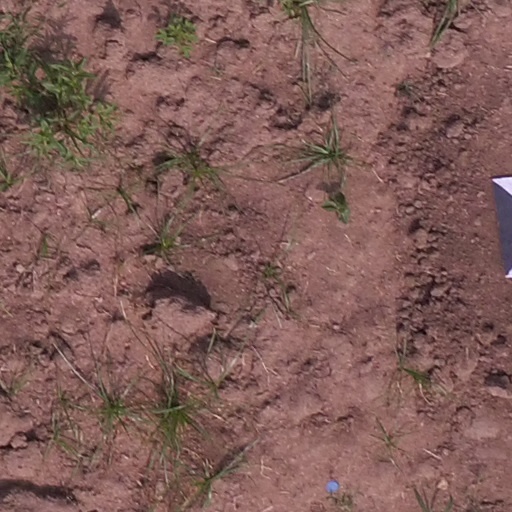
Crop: maize; corn